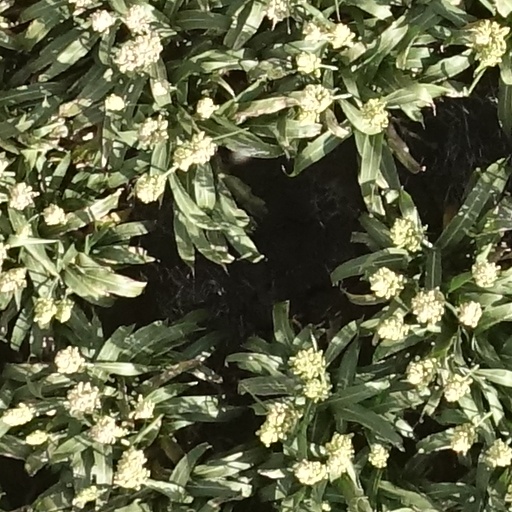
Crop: sorghum